Lusotitan

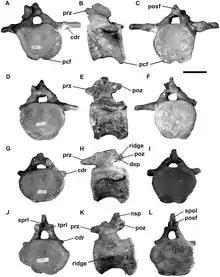
Caudal vertebrae of "Lusotitan"

The finds consisted of a partial skeleton lacking the skull and individual vertebrae uncovered in several locations. De Lapparent did not assign a holotype. In 2003 Mateus chose the skeleton as the lectotype. The remains included 28 vertebrae and elements of the appendicular skeleton.